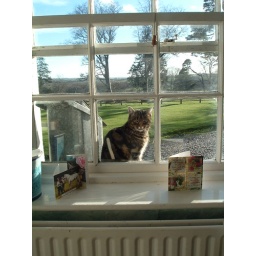
cat in the window